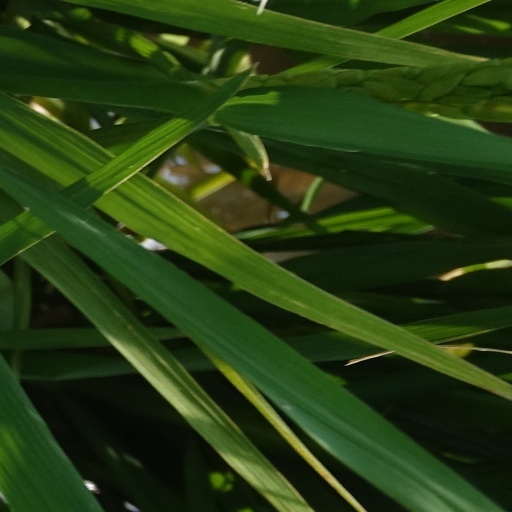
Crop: rice